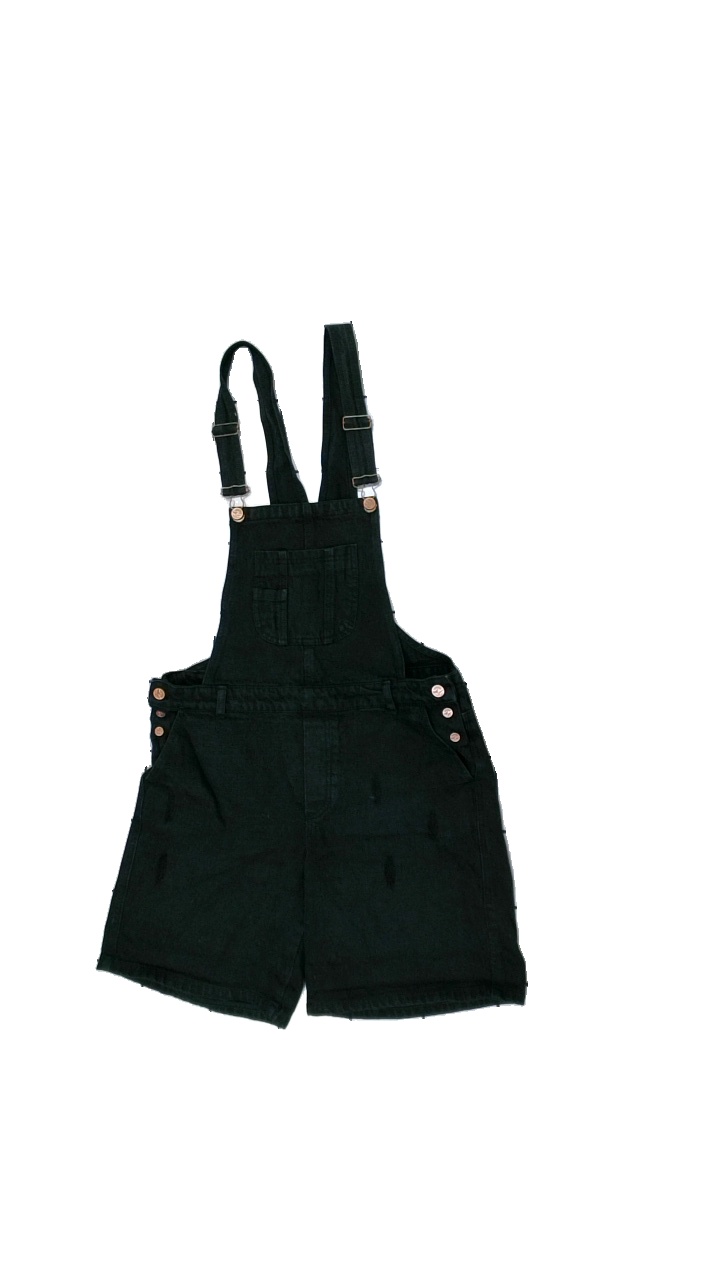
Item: Shorts (Ladies)
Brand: Never Denim (bikbok)
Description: Dungaree shorts from Never Denim by BikBok, size M. Okay condition but missing a belt loop.
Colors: Black
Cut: Regular
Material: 100% cott
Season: Summer
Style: Denim
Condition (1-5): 3
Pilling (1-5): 5
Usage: Recycle
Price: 50-100